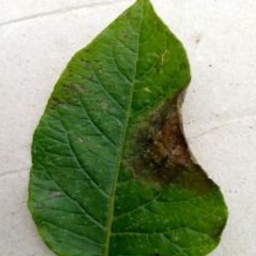
Etiqueta: Late Blight